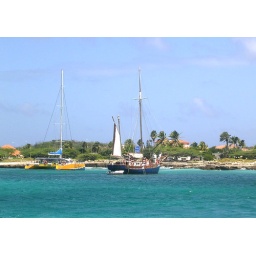
Beachfront homes and boats on the west coast of Aruba, near California Lighthouse.